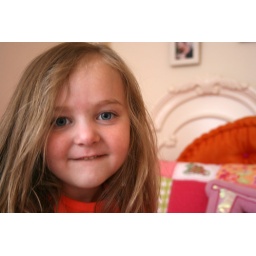
Eliana shows off her new big girl bed and big girl clothes for spring. At home in Lakewood, CO.